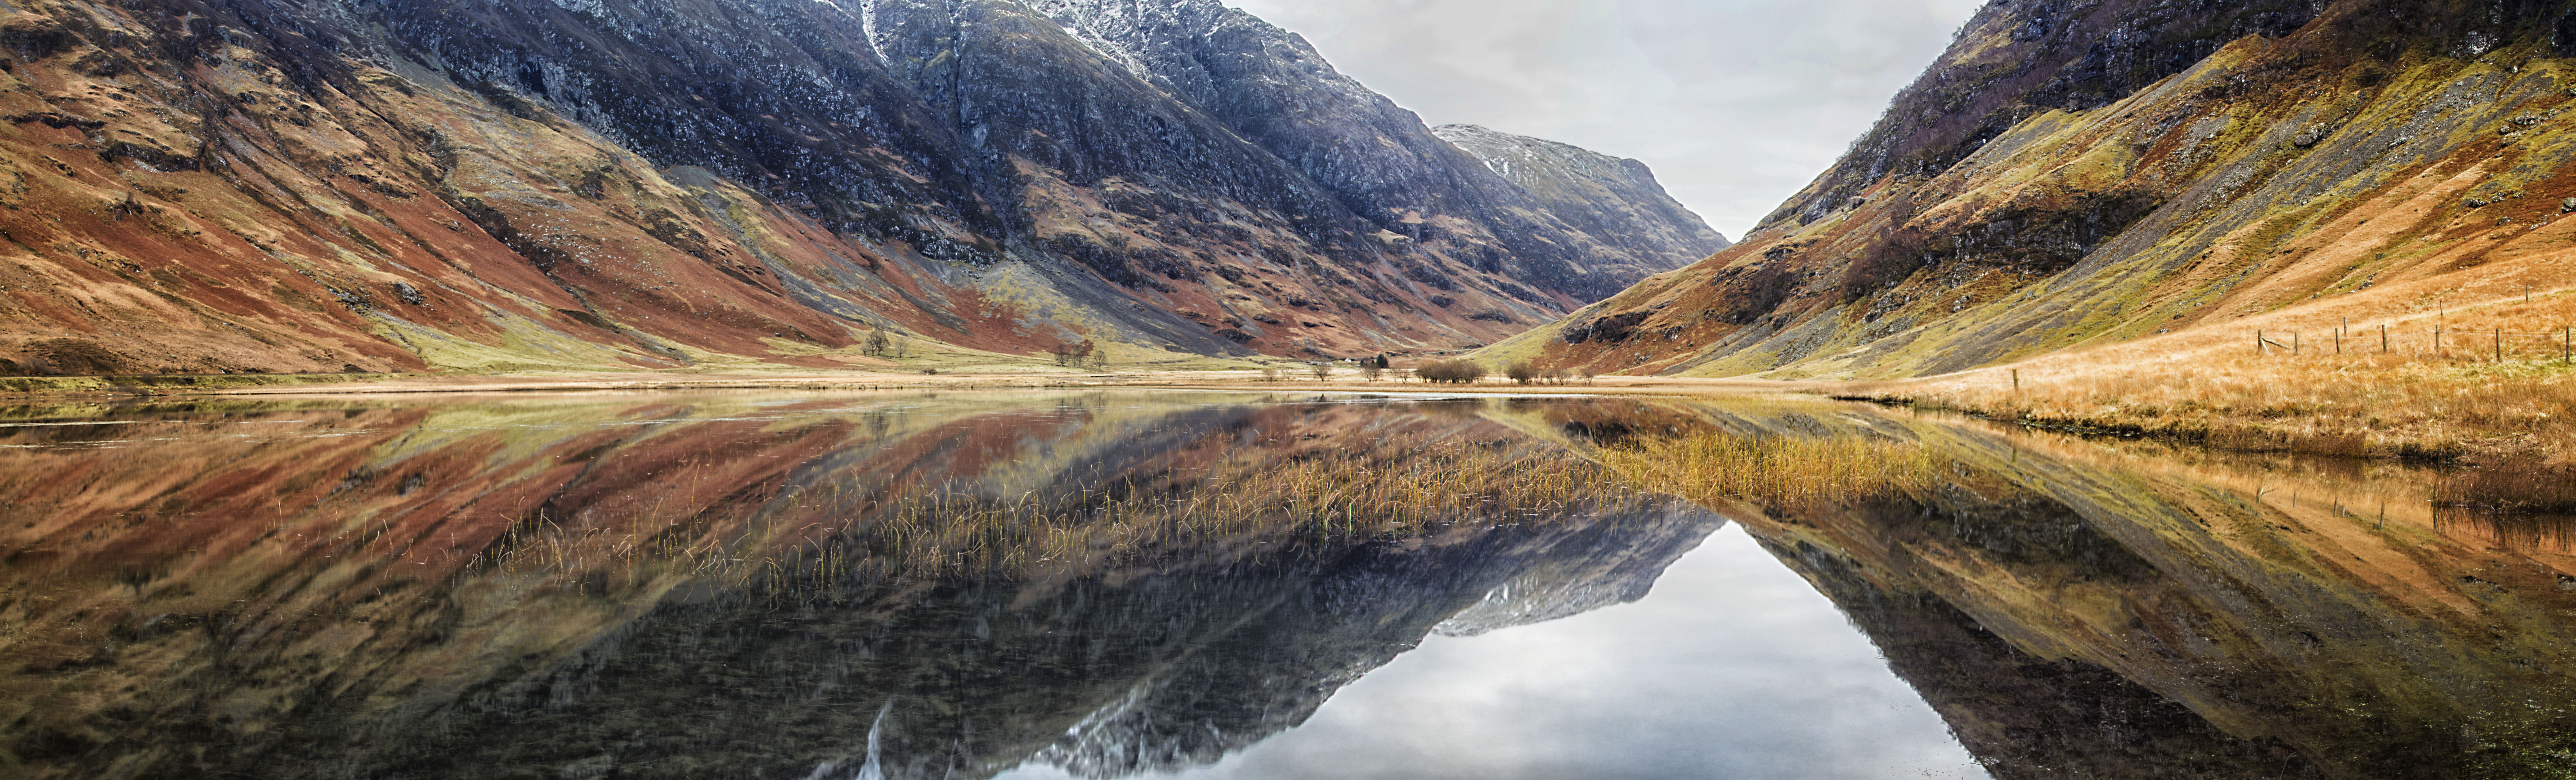
landscape, nature, wilderness, mountain, river, valley, mountain range, reflection, autumn, canyon, terrain, national park, cool image, geology, mountains, reflections, plateau, scotland, i, loch, glencoe, highlands, westhighlands, lochs, achtriochtan, lochachtriochtan, wadi, mountain pass